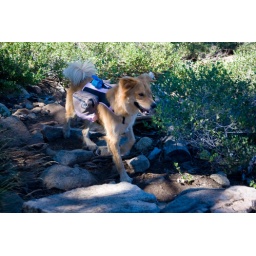
contains: lucy's food, granola bars, flip-flops, bag holder, mangoes, and her own POOP (in separate bags in a separate compartment)